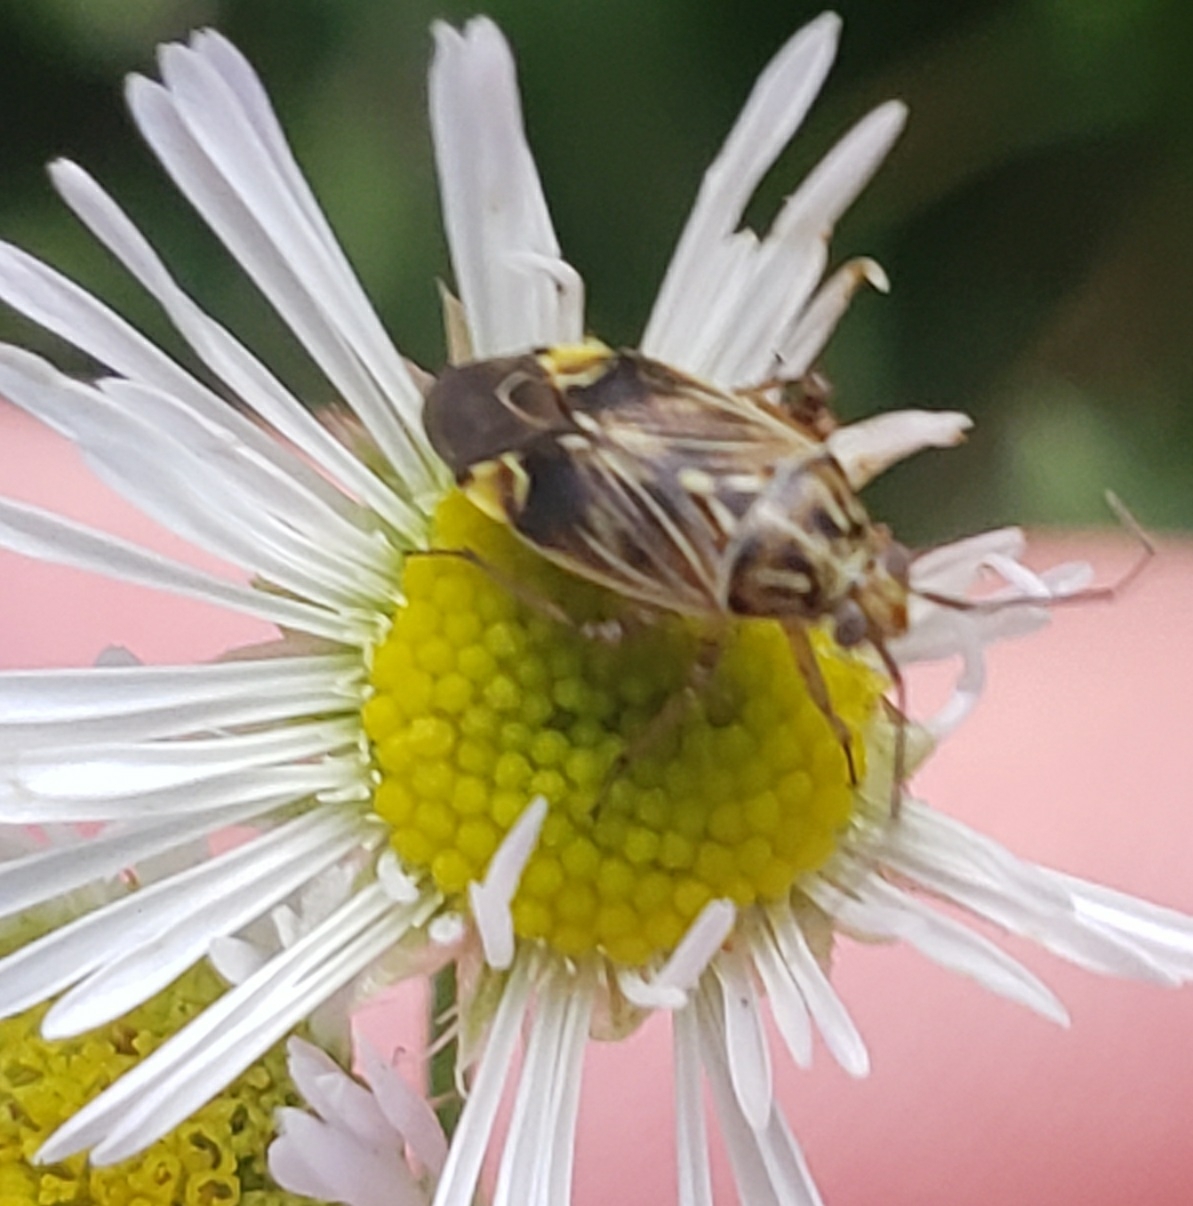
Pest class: lygus_bug